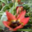
Label: tulip